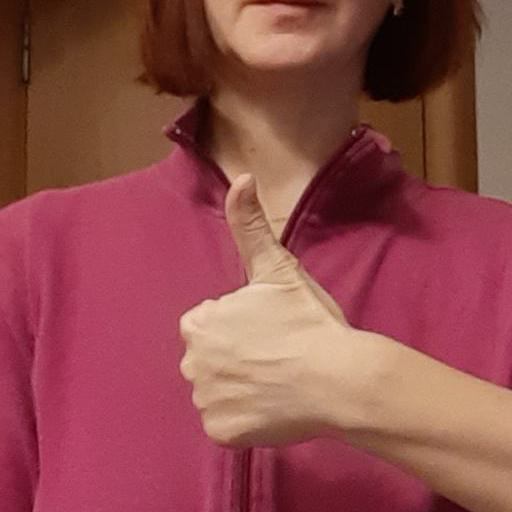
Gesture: like